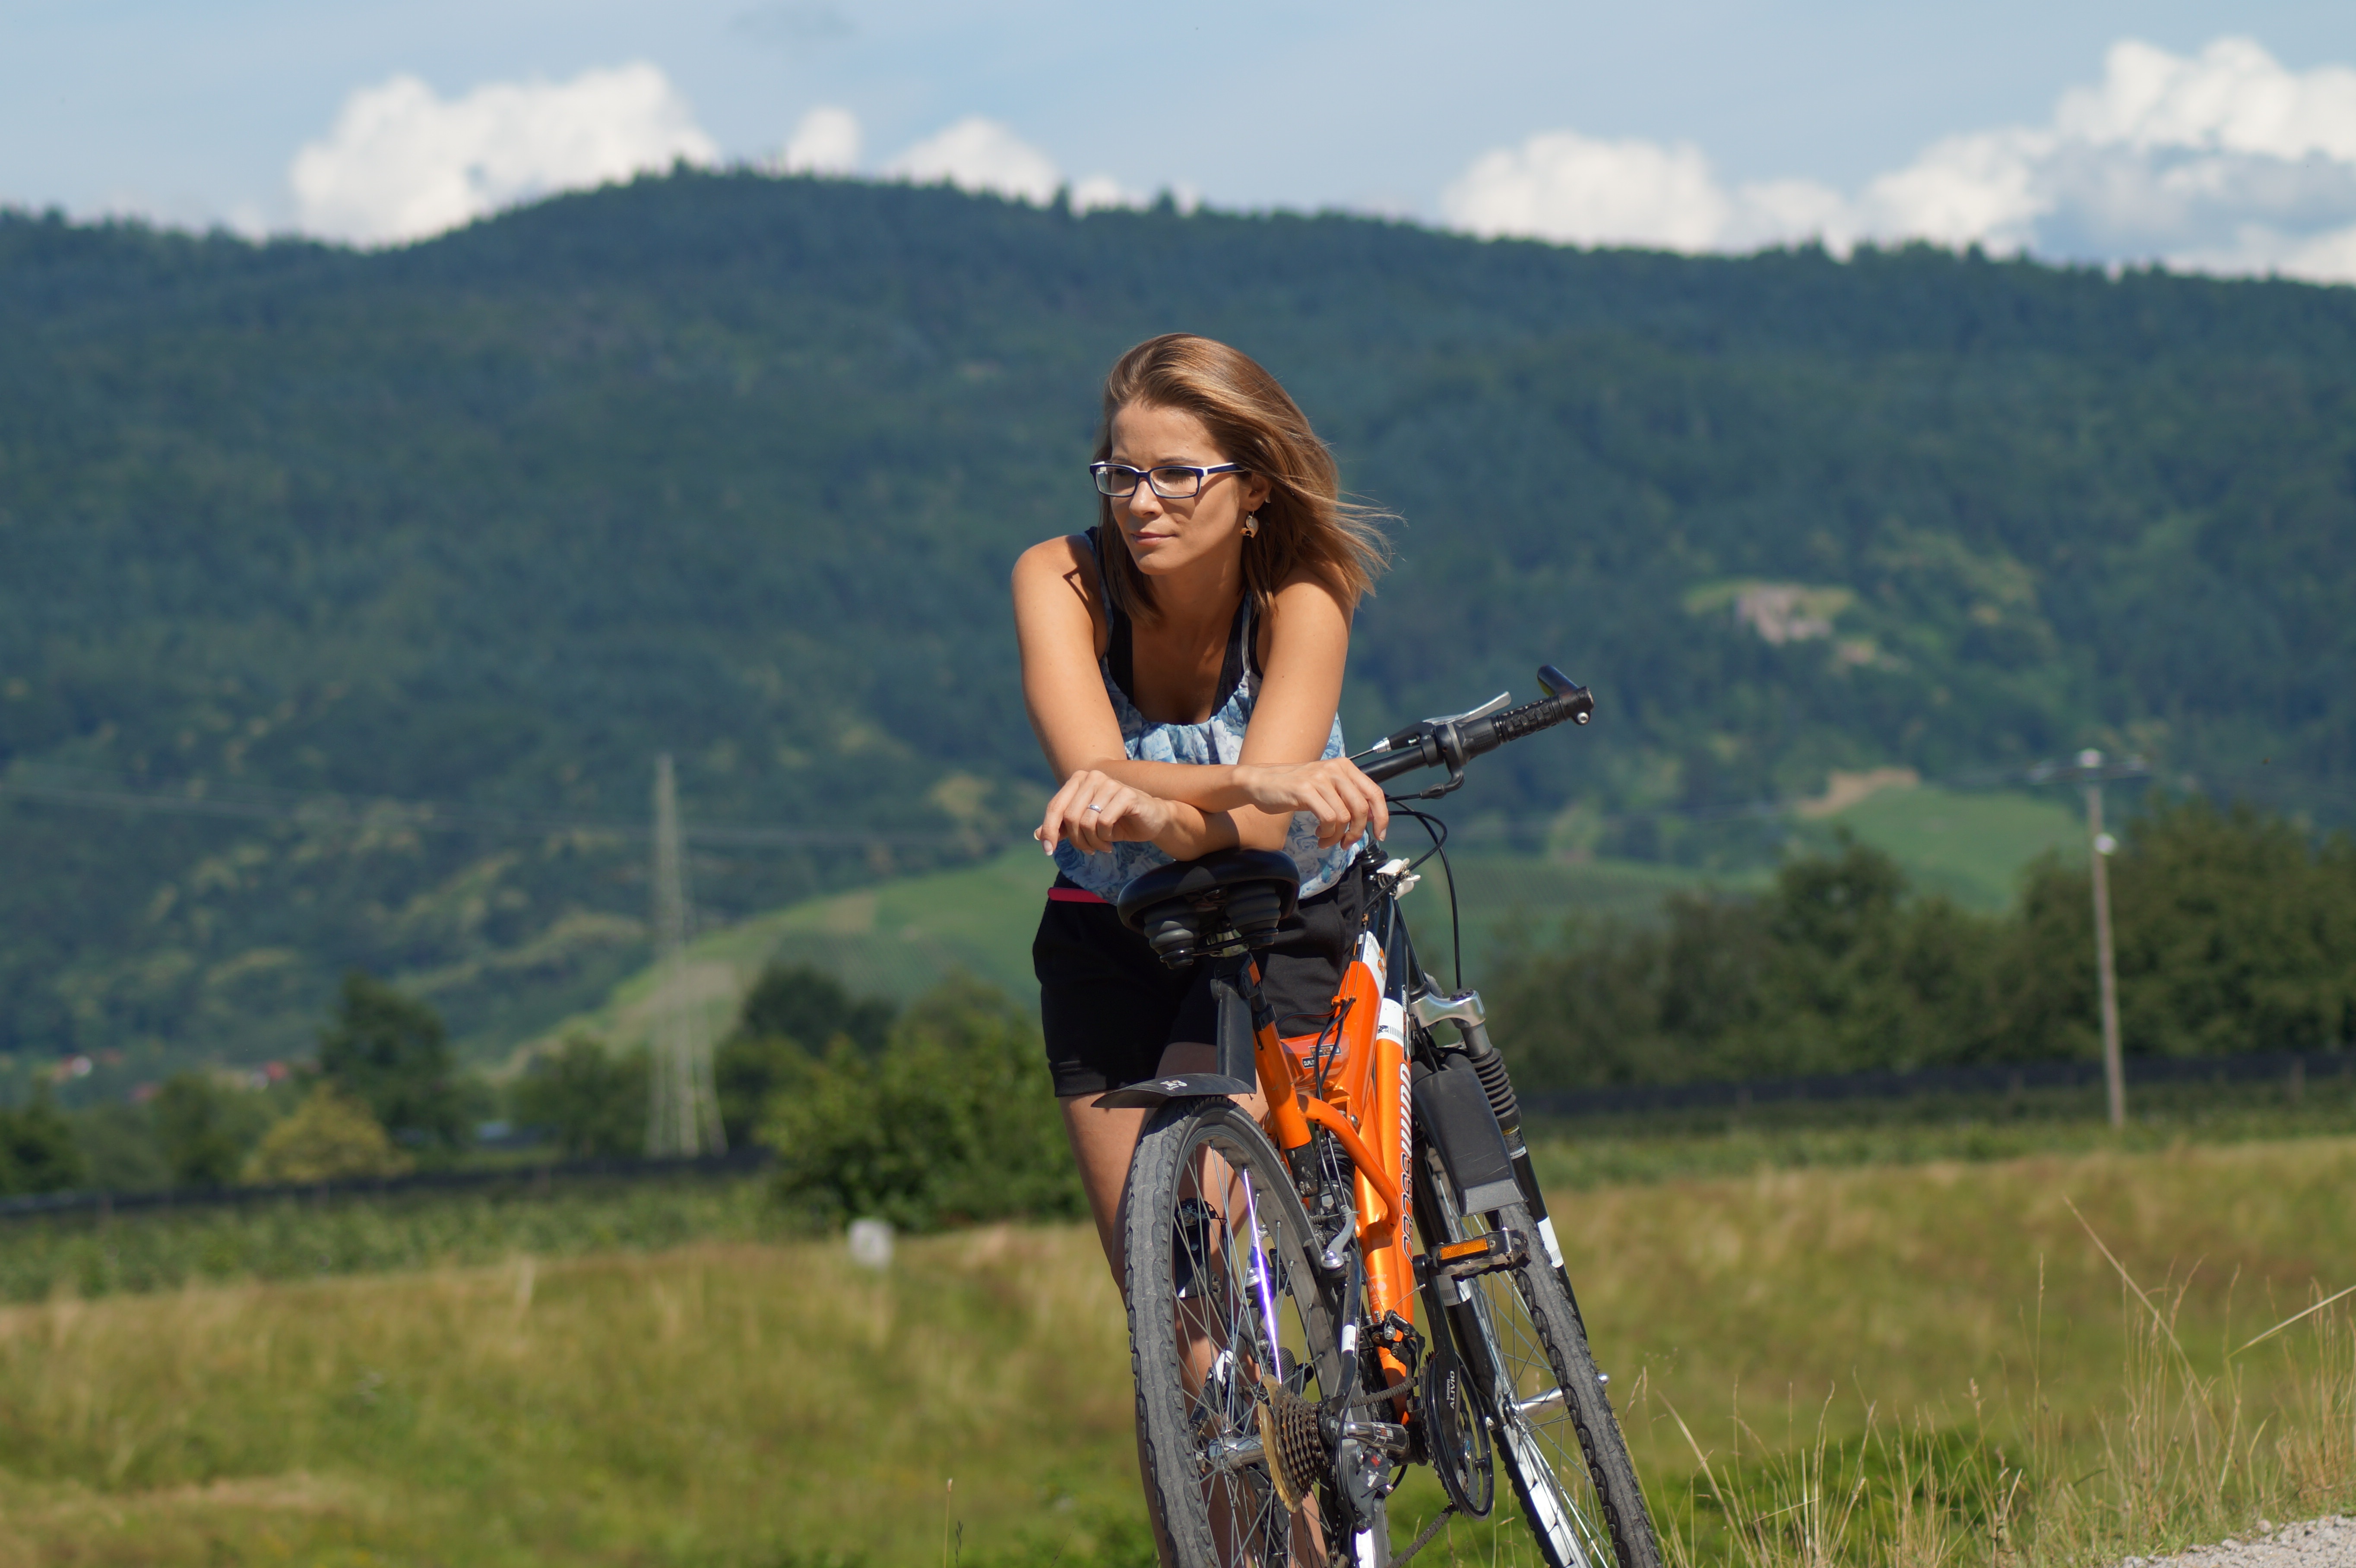
nature, woman, round, view, bicycle, vehicle, rest, trip, sports equipment, mountain bike, cycling, hills, happiness, sports, beauty, mountain biking, road cycling, cycle sport, cyclo cross, endurance sports